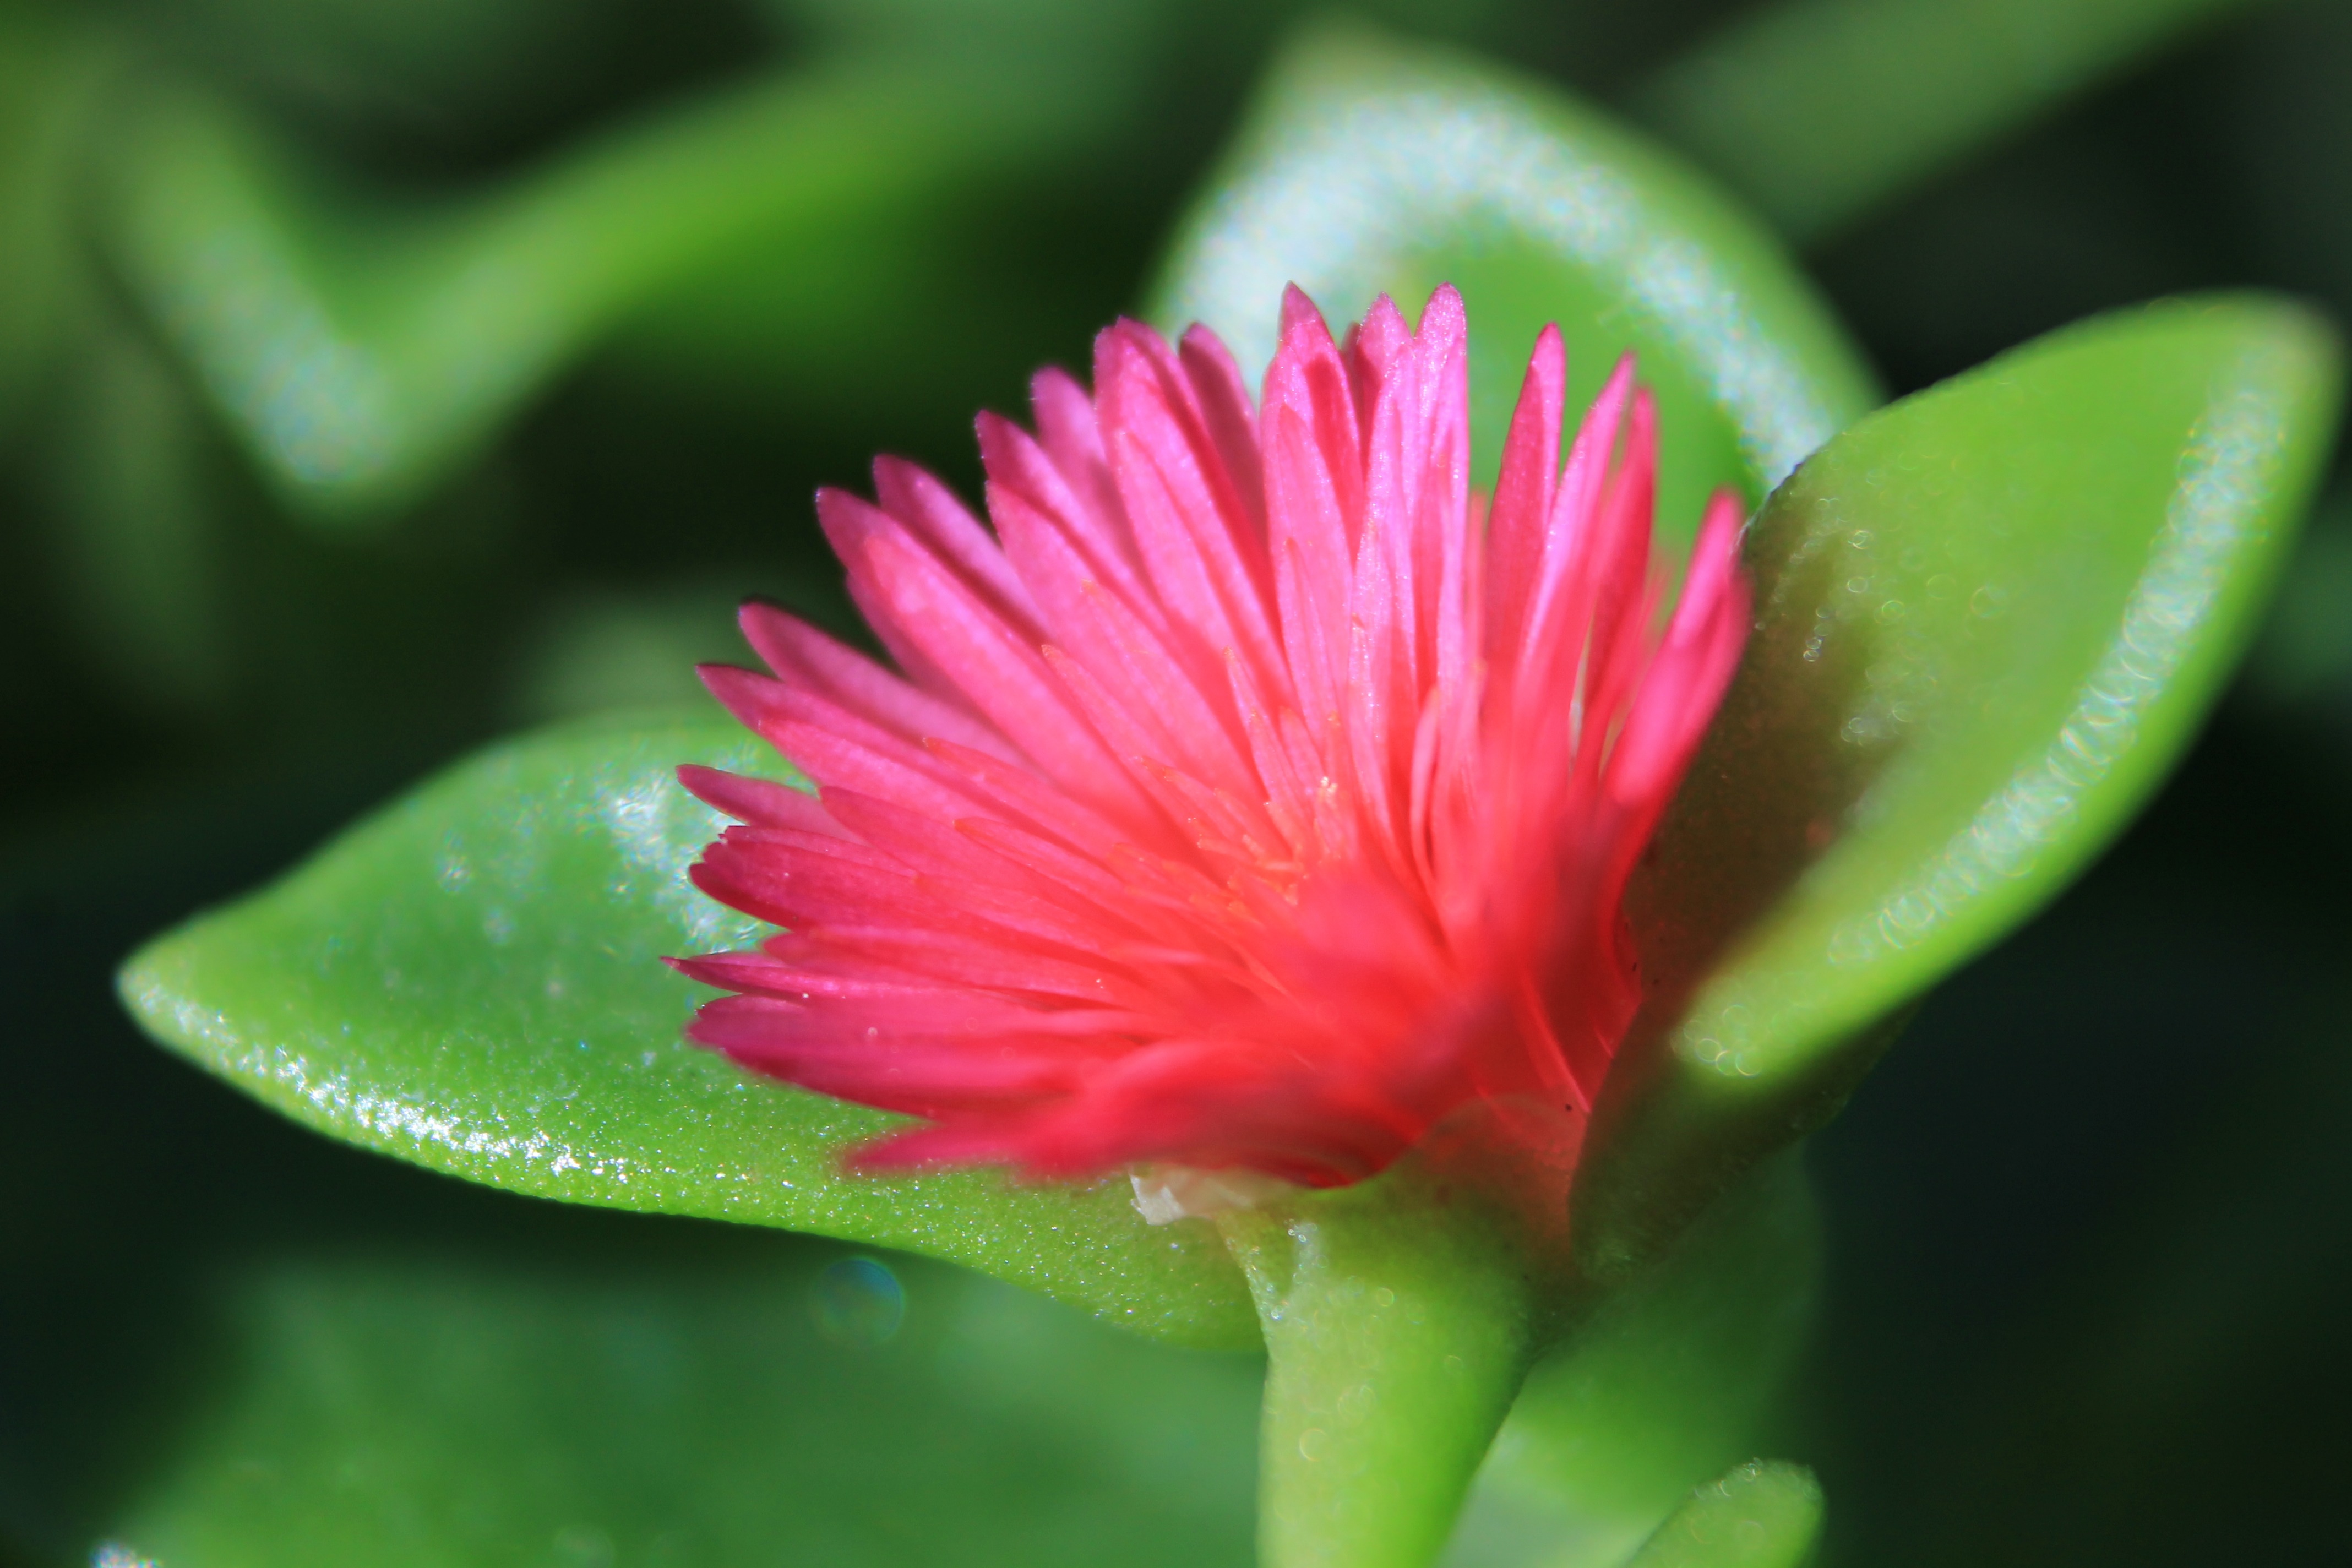
nature, blossom, plant, photography, dandelion, leaf, flower, petal, spring, green, red, botany, garden, flora, wildflower, flowers, close up, bud, macro photography, flowering plant, plant stem, land plant